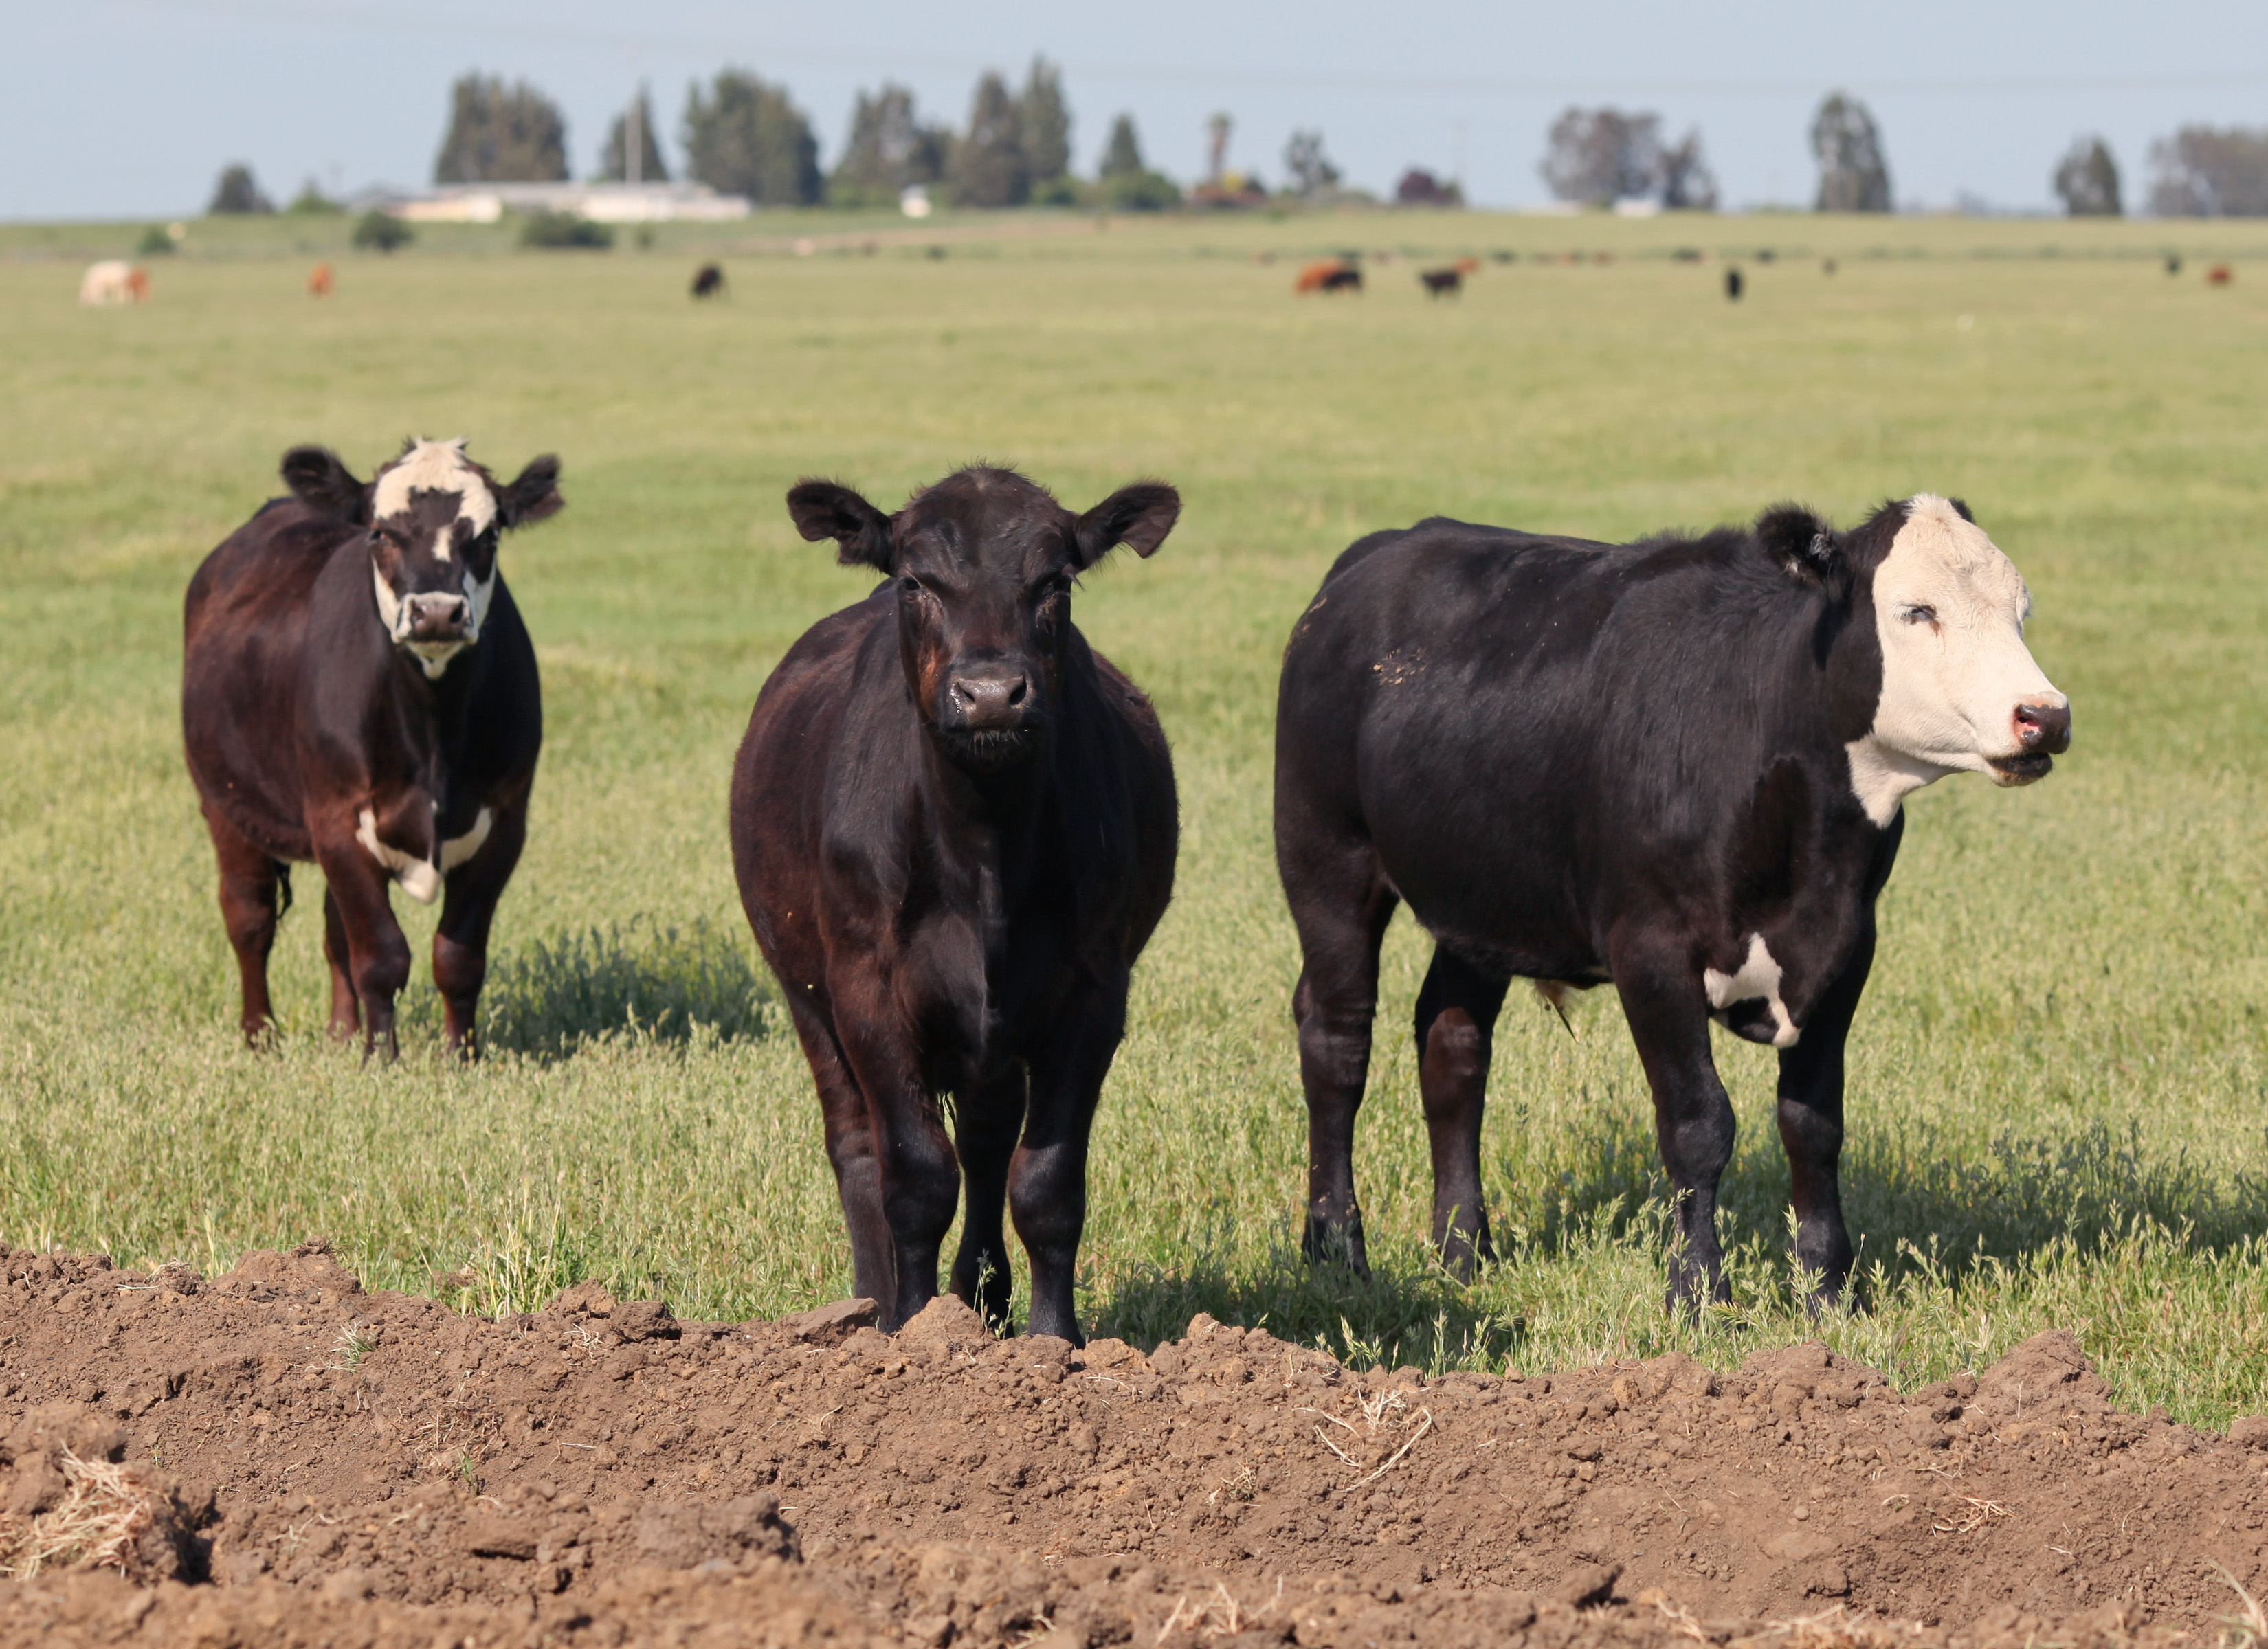
grass, field, farm, meadow, wildlife, cow, herd, pasture, grazing, ranch, mammal, bovine, fauna, hamburger, steak, grassland, mare, habitat, 365, steer, grassfed, californiagrown, itswhatsfordinner, ribeye, rural area, dairy cow, natural environment, cattle like mammal, mustang horse